Mud Island, Memphis

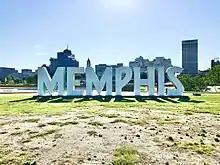
Memphis Sign

In August of 2019, vandals broke into the museum and damaged several display cases, forcing it to close for a weekend. Memphis police dusted for fingerprints but were unable to make any arrests.